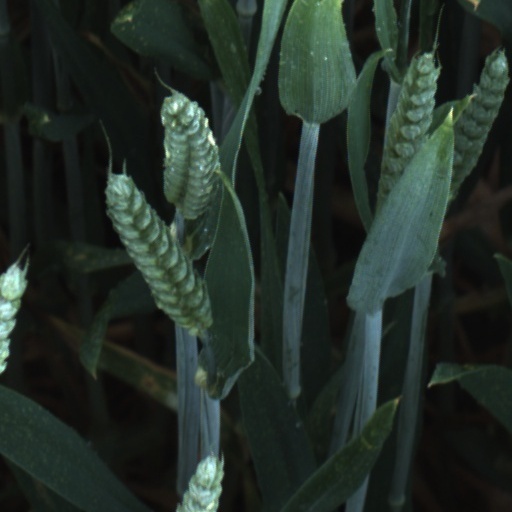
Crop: wheat